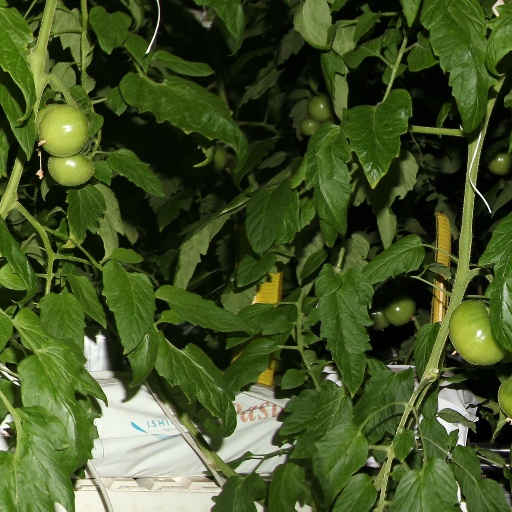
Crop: tomato